Nirmalananda

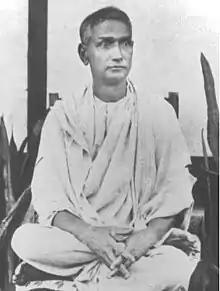
Swami Nirmalananda

Nirmalananda, born as "Tulasi Charan Dutta" in Calcutta, was a direct disciple of Ramakrishna, the 19th-century mystic and Hindu saint from India, and took Sanyasa (monastic vows) from Vivekananda along with Brahmananda and others. He was initiated by Sri Ramakrishna, on which fact a few latter-day antagonists tried to cast doubt in the Bangalore Court, but into which question the Court refused to get into. Nirmalananda played a key role in establishing Ramakrishna Math and Mission chiefly in South India, in Kerala and Bangalore and Tamil Nadu and also in the USA (in Brooklyn), Burma and Bangladesh (Life of Swami Nirmalananda and old issues of Prabuddha Bharata).